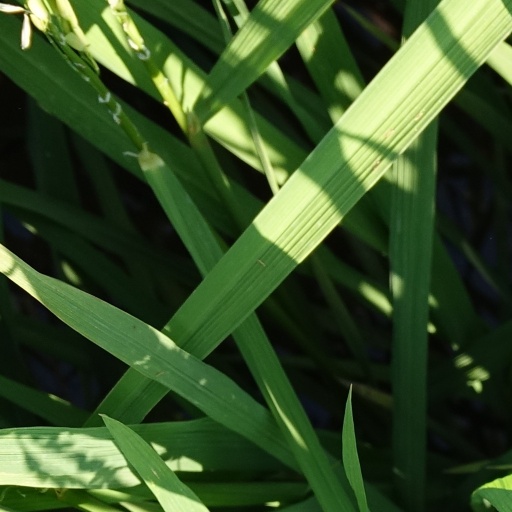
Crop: rice